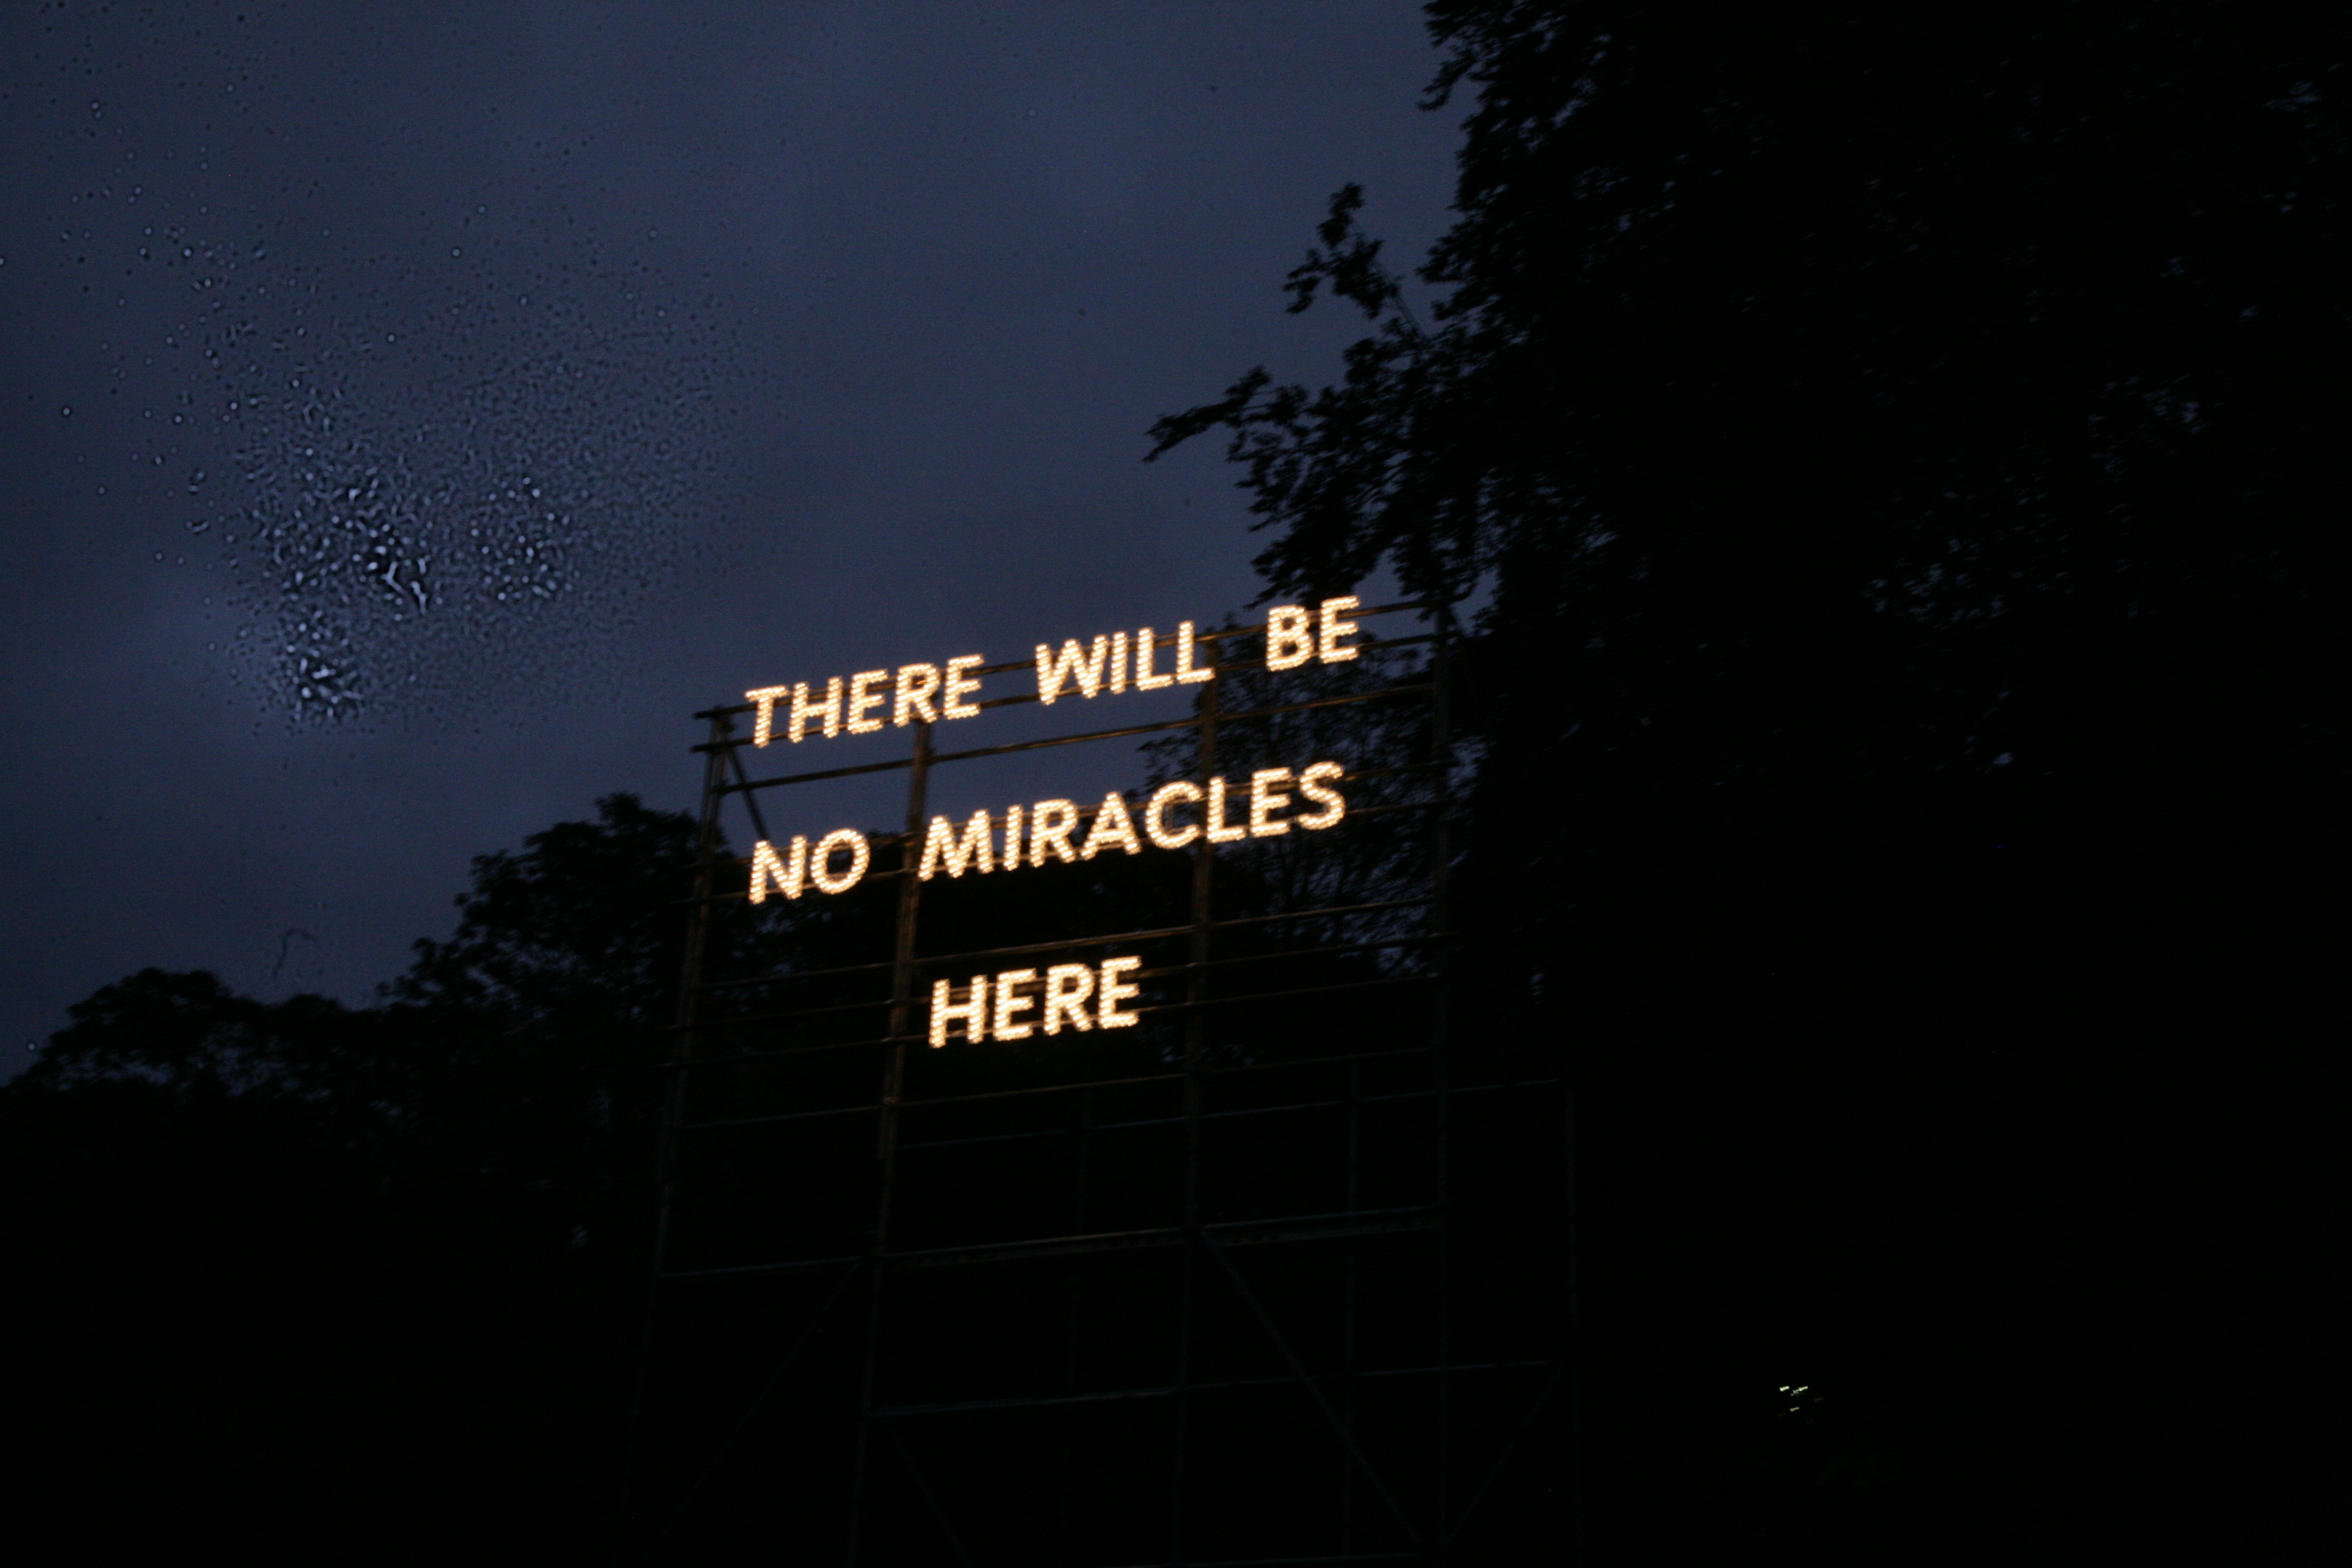
light, sky, night, paris, france, sign, evening, park, darkness, garden, lighting, art, parc, kunst, installation, parque, shape, midnight, parco, miracle, parigi, nuitblanche, parijs, whitenight, pary, butteschaumont, nathancoley, britishart, atmosphere of earth